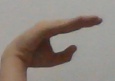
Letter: jeem